House of Tomorrow (Indiana)

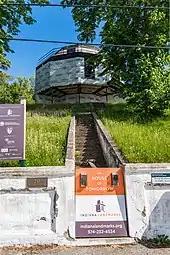
The house during restoration, 2020

Restoration efforts on the House of Tomorrow House were started in 1997, with the Indiana Dunes National Lakeshore and Indiana Landmarks searching for potential lessees to restore the building. As of 2011, the Park Service is once again looking for a long-term renter to complete the restoration of the property. The previous renter vacated the property after the restoration cost estimates exceeded previous budgeted amounts. The current restoration cost is estimated at $2 million. The restoration professionals were identified in March 2017.